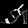
Label: Sandal